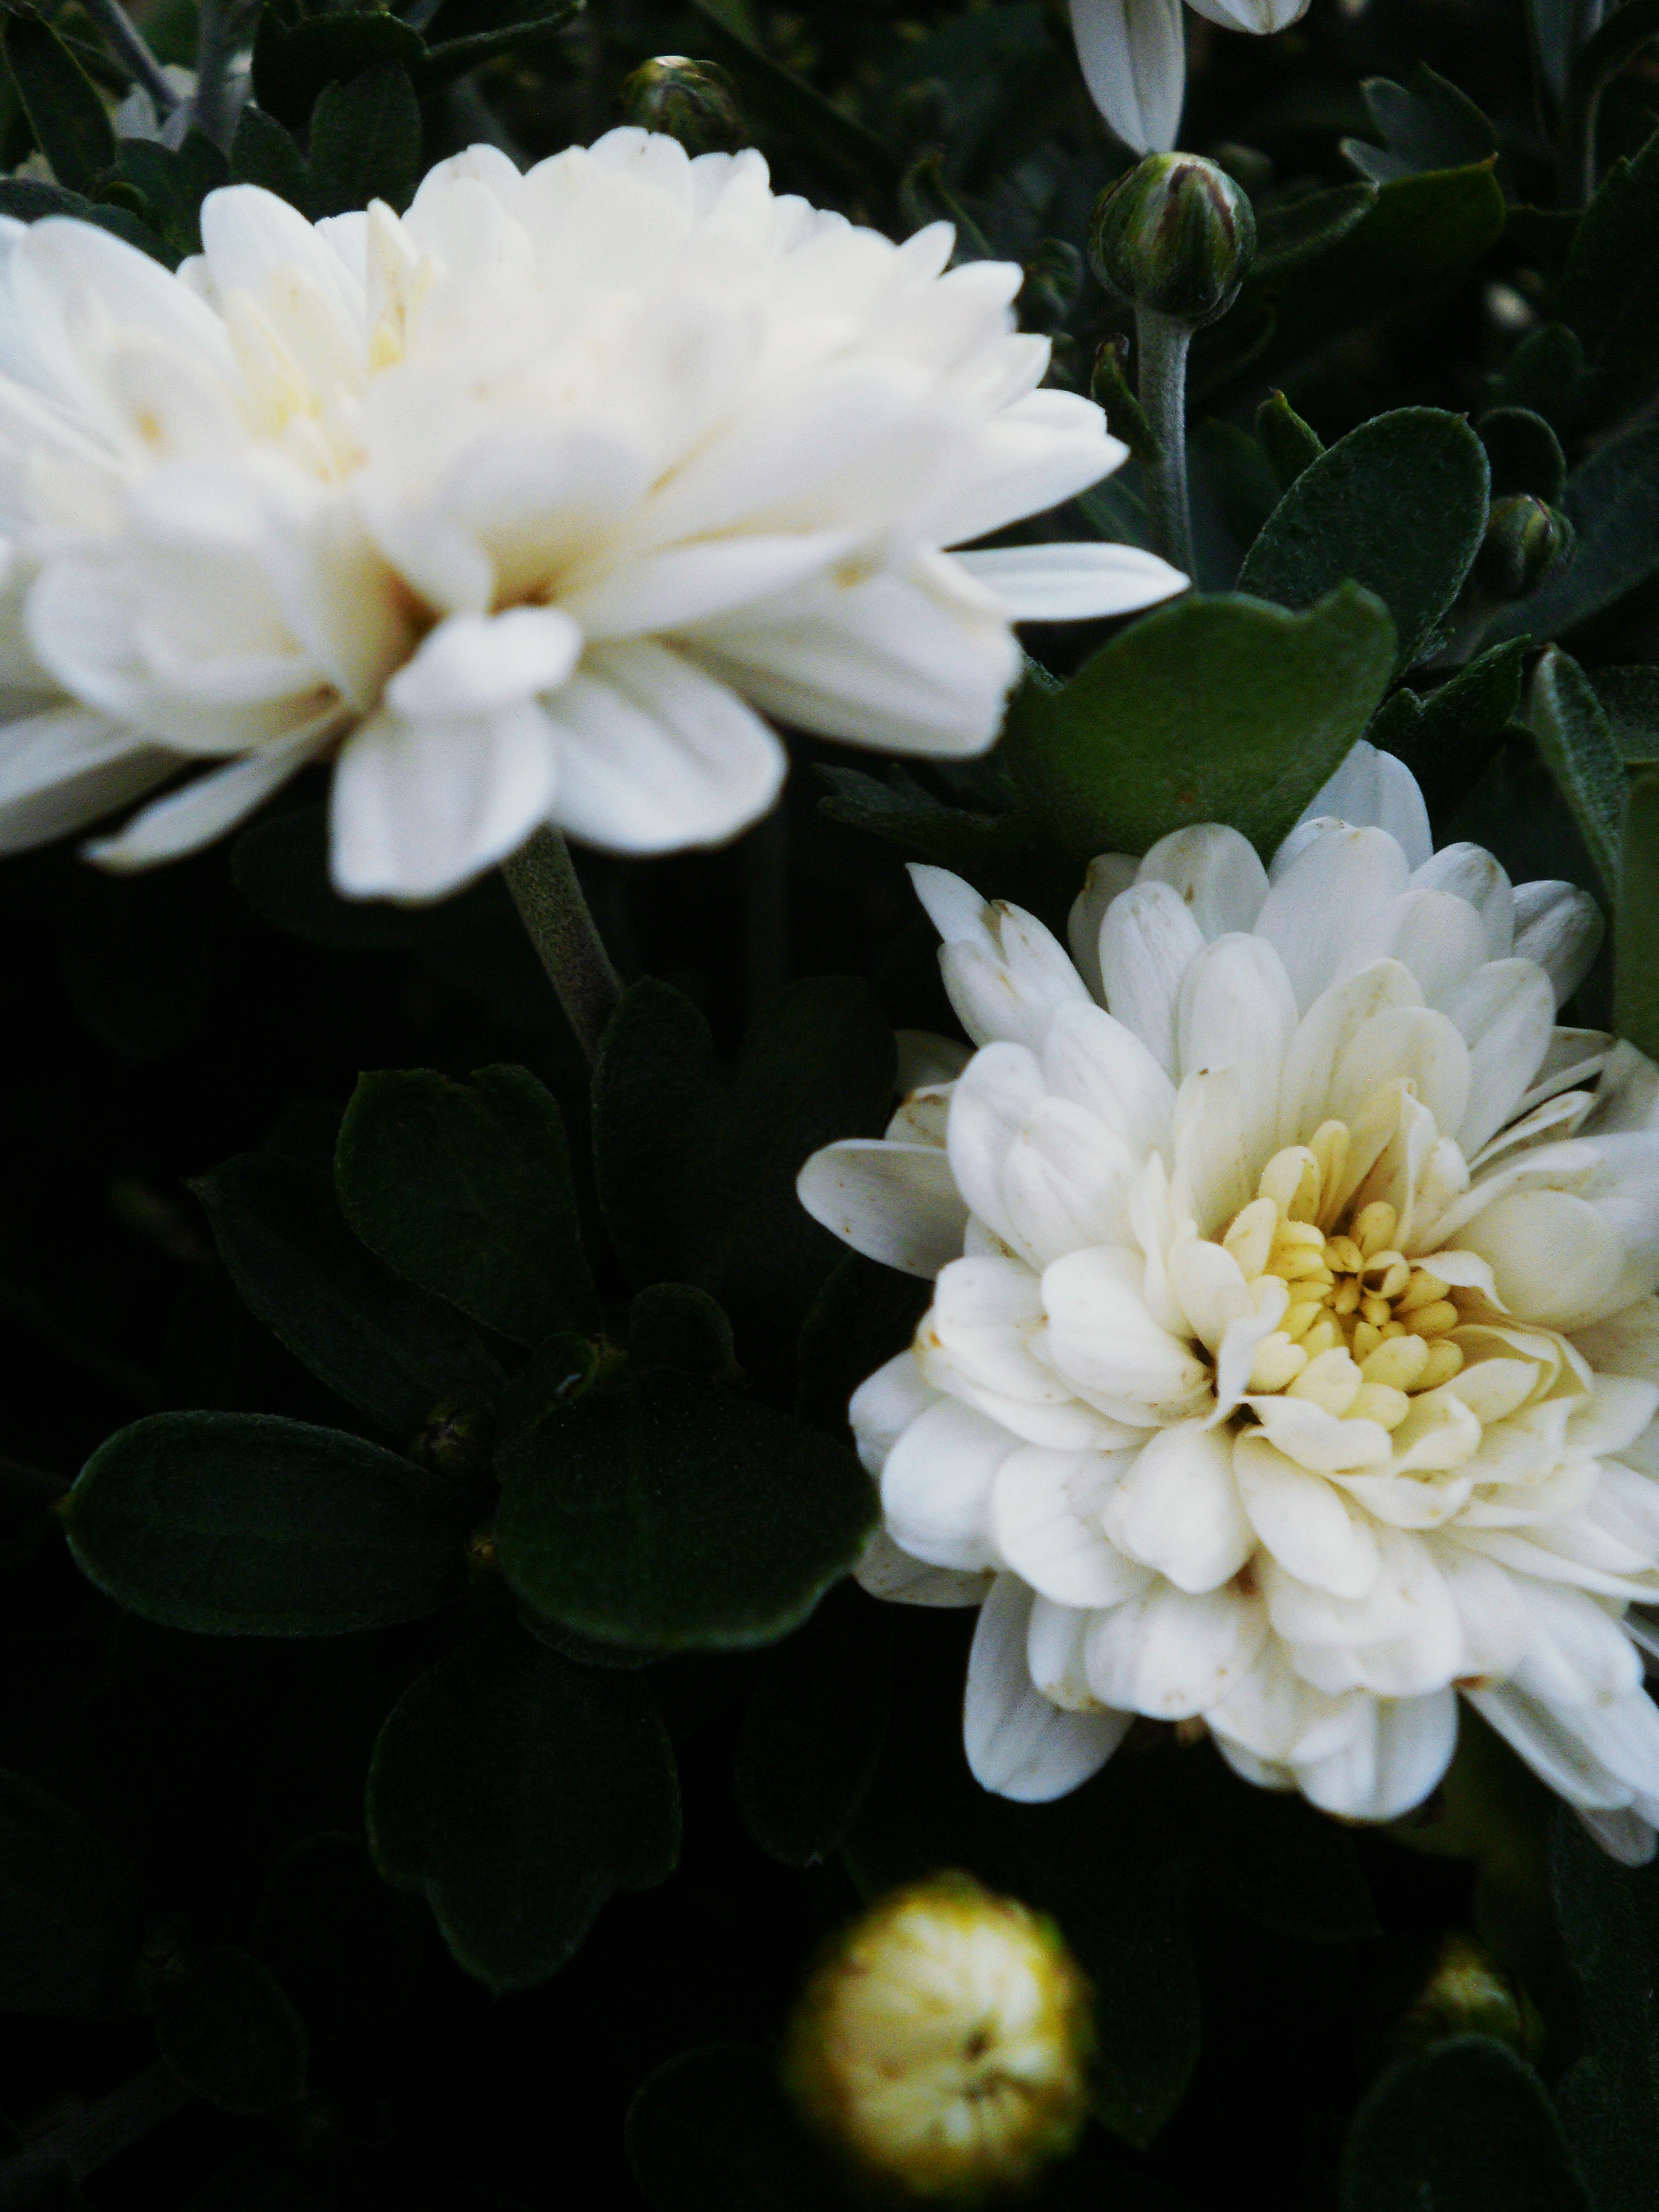
blossom, plant, flower, petal, botany, yellow, flora, shrub, jasmine, flowering plant, daisy family, land plant, chrysanths